Season of Monsters

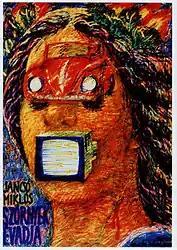

Season of Monsters is a 1987 Hungarian drama film written by Gyula Hernádi and directed by Miklós Jancsó.